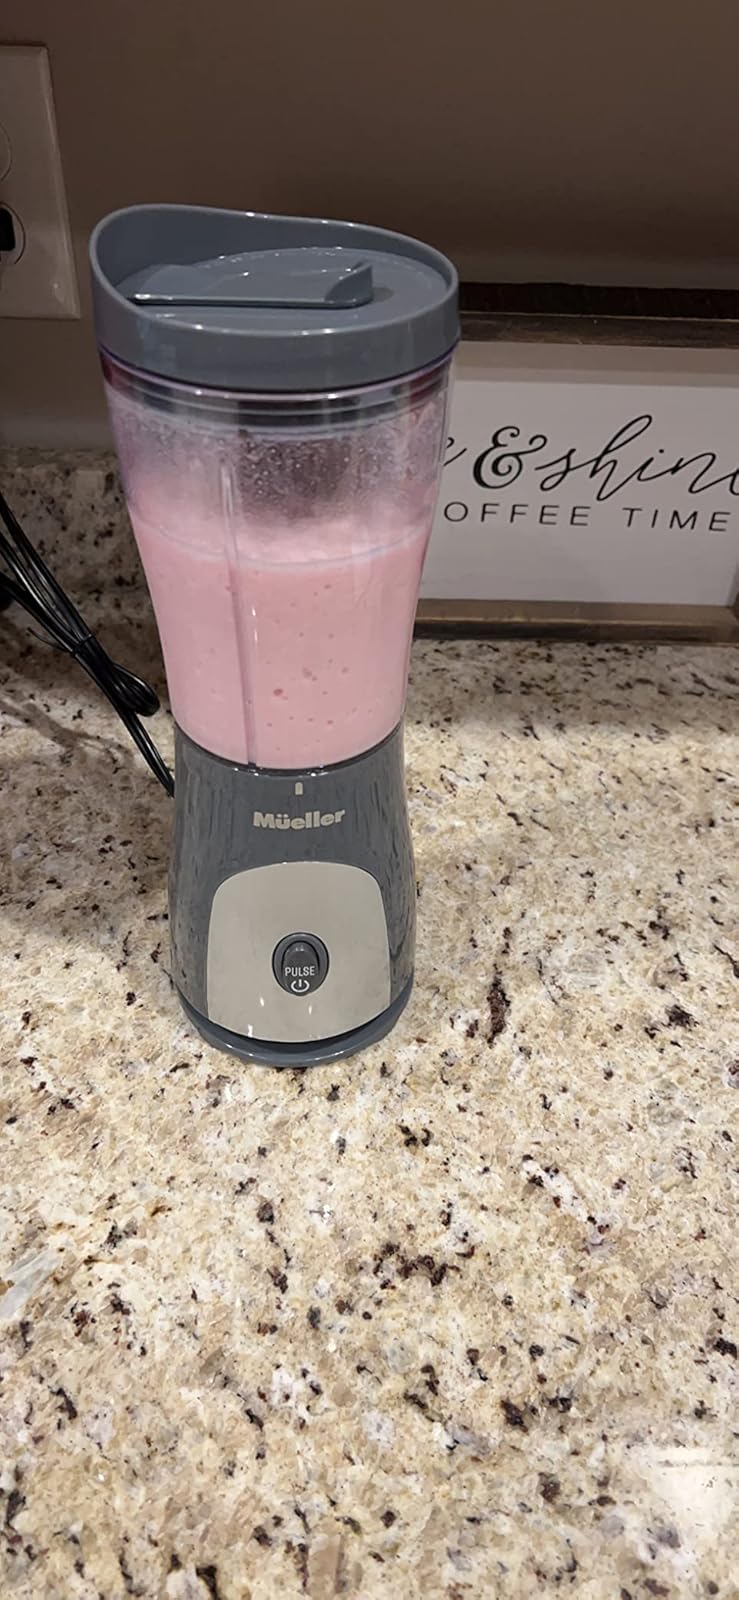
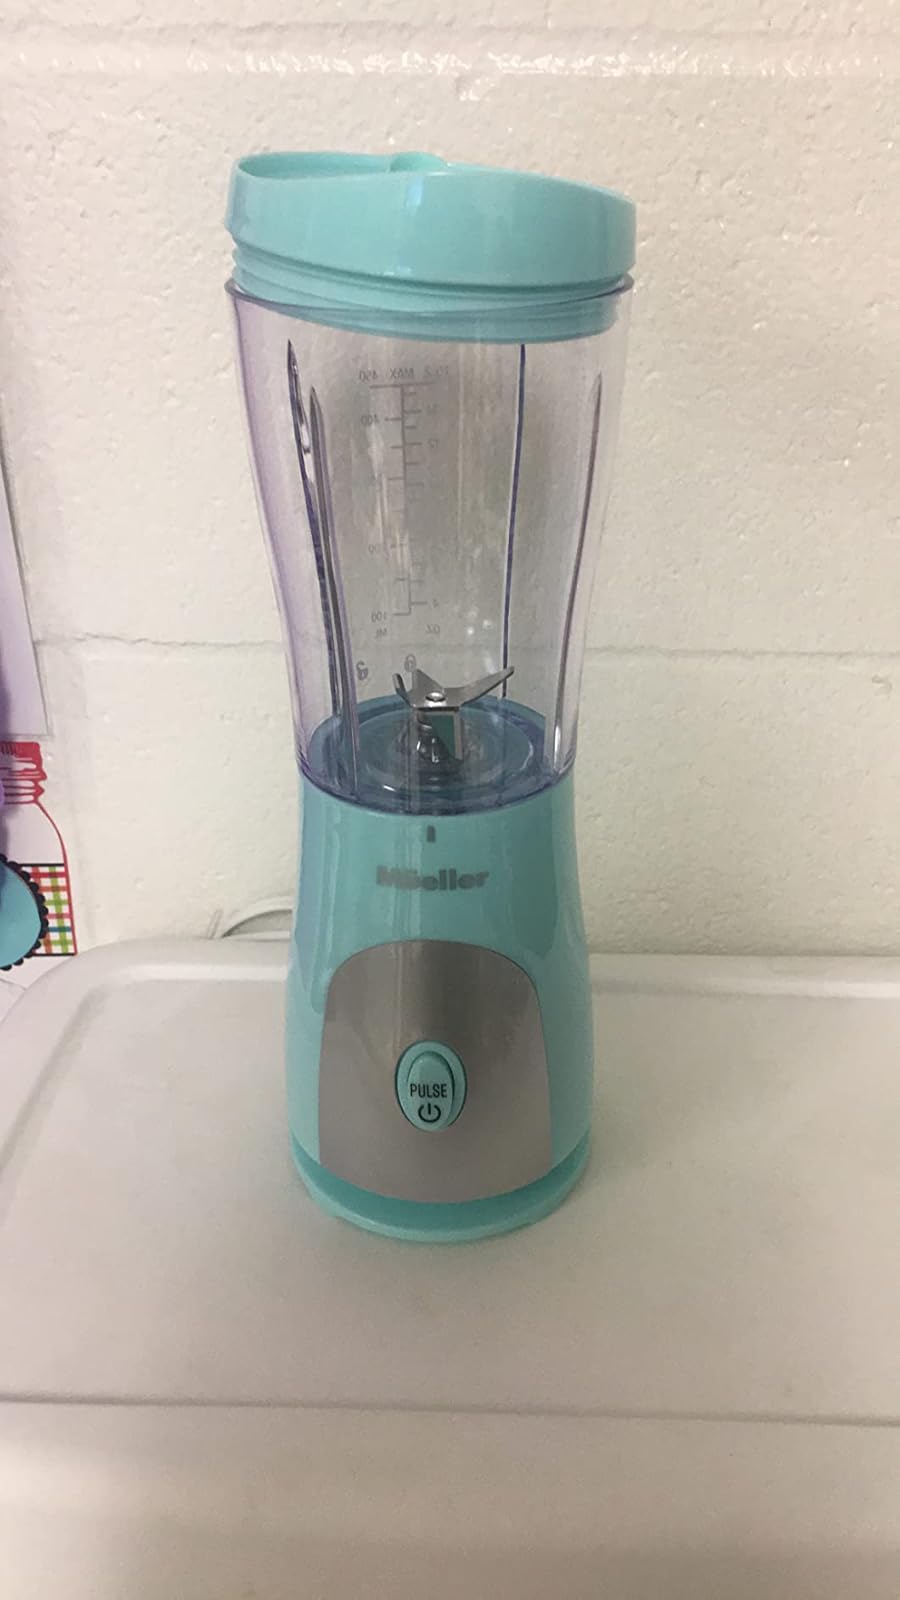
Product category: items_blender
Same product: no